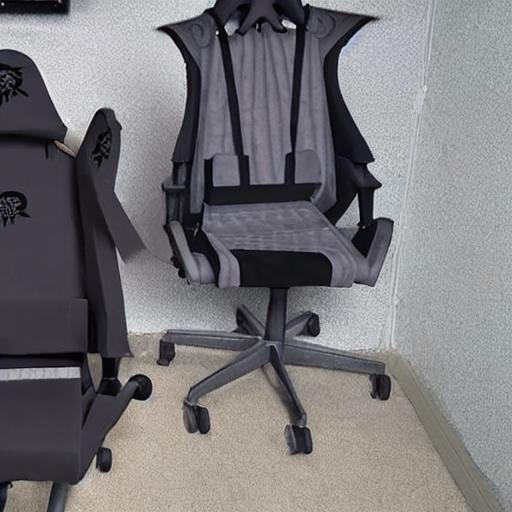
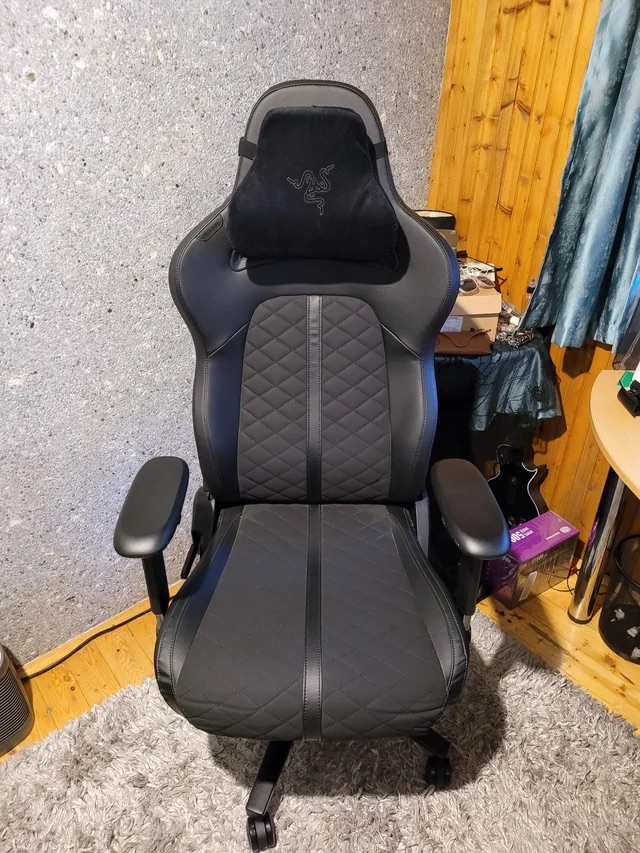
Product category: items_chair
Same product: no